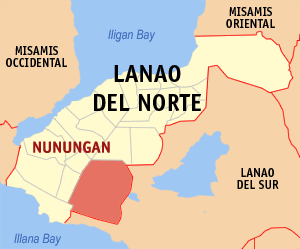
Nunungan est une localité de la province de Lanao du Nord, aux Philippines. En 2015, elle compte 18 367 habitants.